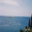
Label: sea